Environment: real
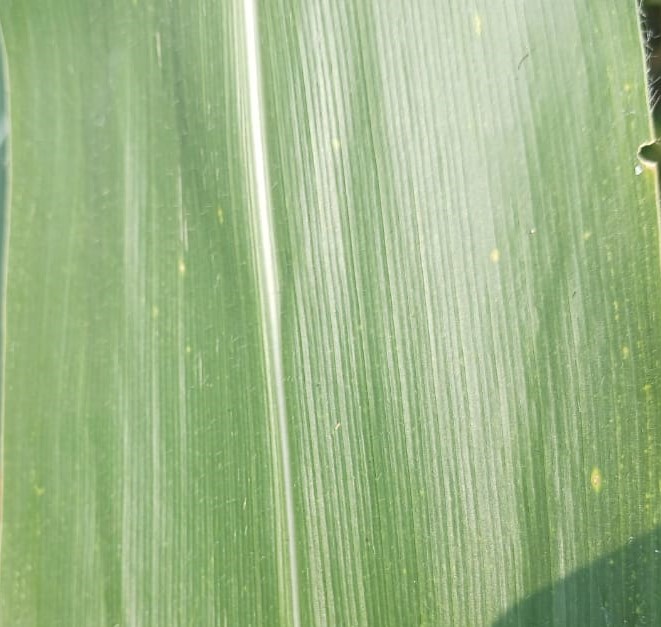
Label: healthy